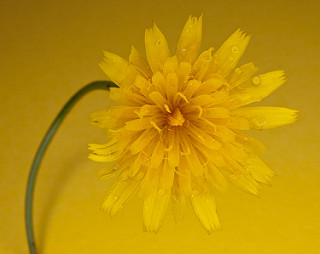
Flower: dandelion